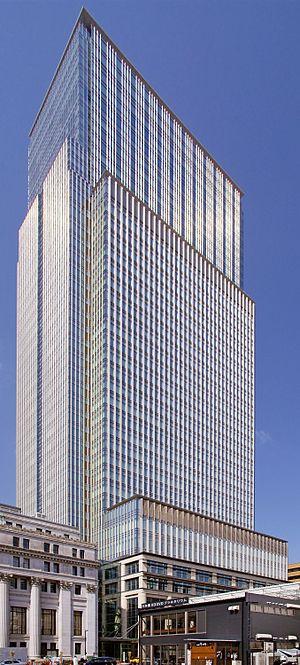
Tokyo est la plus peuplée des 47 préfectures du Japon. Il y a à Tokyo 47 bâtiments et structures d'une hauteur supérieure à 180 m. La plus haute construction de la préfecture est le Tokyo Skytree, tour à treillis de 634 m de haut, achevée en 2012. C'est également la construction la plus élevée au Japon, la plus haute tour du monde et la deuxième plus haute structure autoportante au monde. Le plus haut bâtiment et troisième plus haute construction à Tokyo est la Midtown Tower, de 248 m de haut, achevée en 2007. Le deuxième plus haut bâtiment de la préfecture est celui du siège du gouvernement métropolitain de Tokyo, qui compte 48 étages et fait 243 m de haut. En tout, sur les 25 plus hauts bâtiments et constructions du Japon, 17 se trouvent à Tokyo.
Toray Industries est une entreprise chimique japonaise qui fait partie de l'indice TOPIX 100. Elle fabrique notamment de la fibre de carbone dont elle est l'une des plus grandes productrices.
La Nihonbashi Mitsui Tower est un gratte-ciel construit à Tokyo de 2002 à 2005 mesurant 192 mètres de hauteur. Elle abrite des bureaux, deux musées et un hôtel.